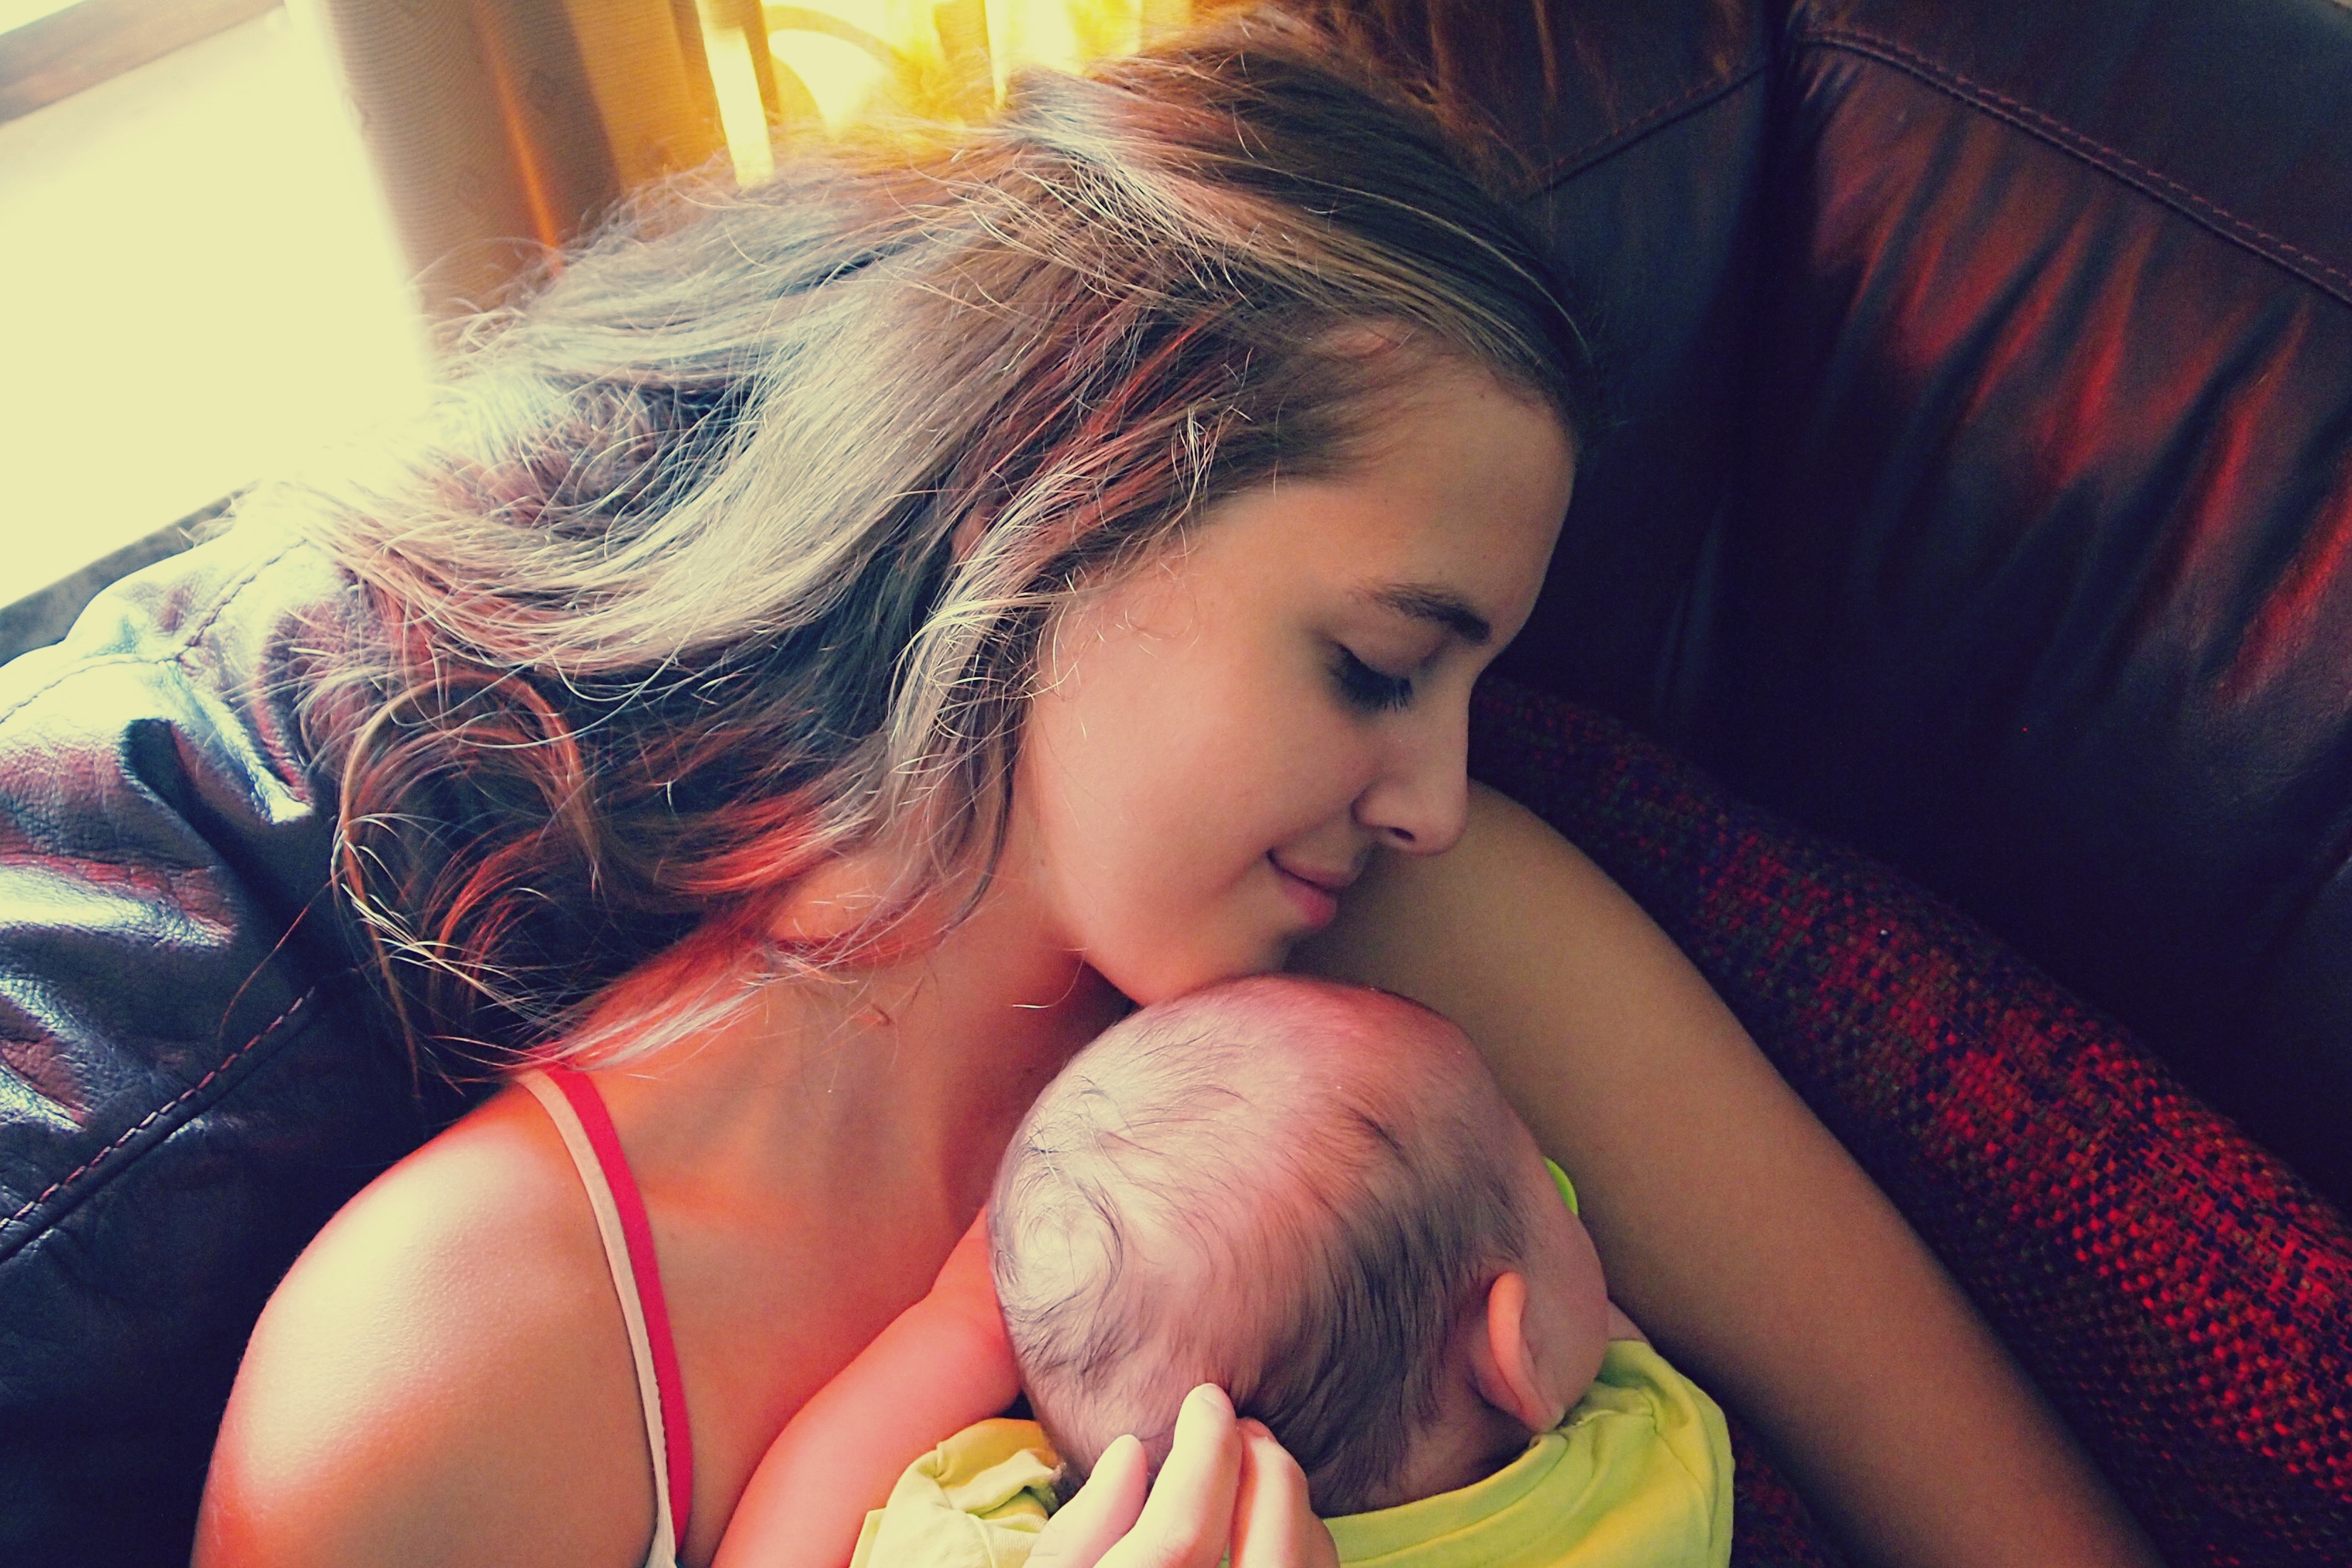
hand, person, girl, hair, leg, love, model, finger, baby, hug, mouth, human body, embrace, family, children, beauty, blond, organ, interaction, photo shoot, human action